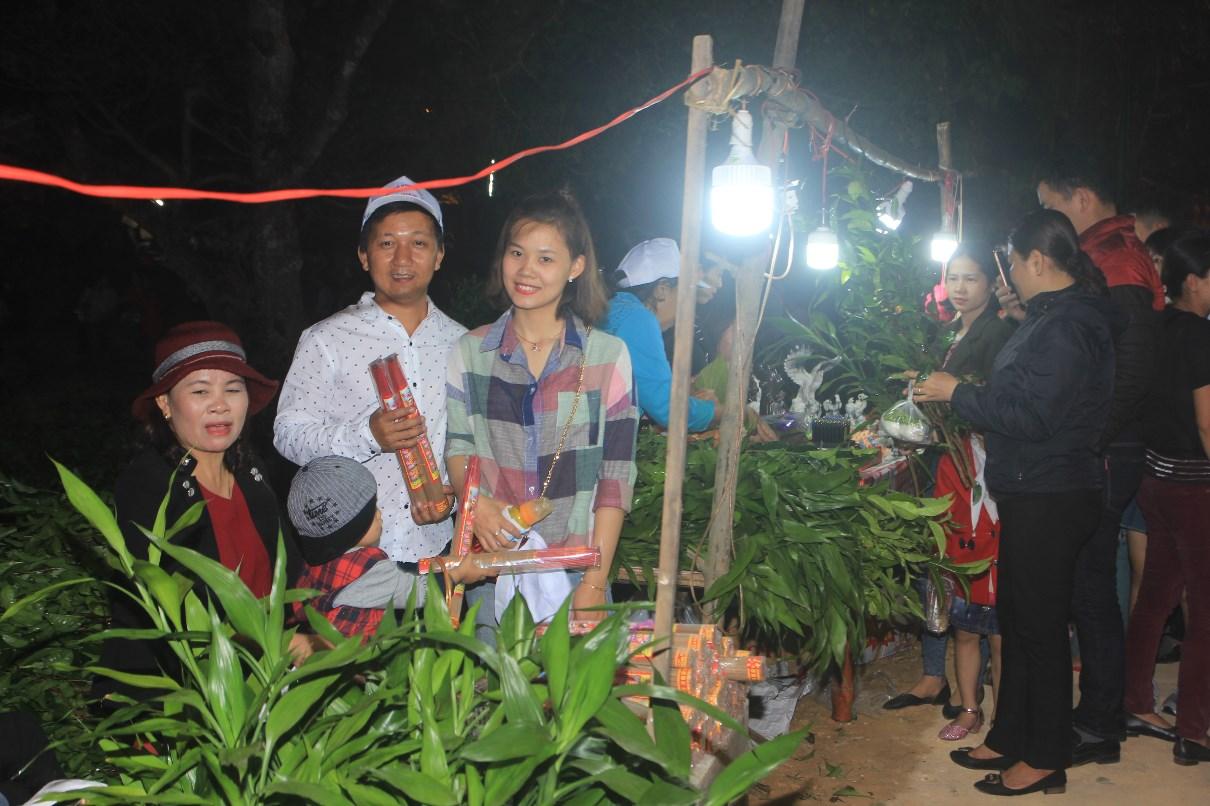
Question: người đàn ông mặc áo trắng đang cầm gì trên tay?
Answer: những bó nhang